Platon Chirnoagă

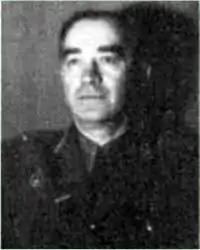
Platon Chirnoagă

Platon Chirnoagă (October 24, 1894 – March 29, 1974) was a Romanian brigadier-general during World War II.